Stadium of Delphi

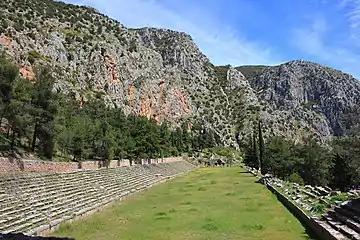
The stadium in Delphi, Greece

The Stadium of Delphi lies on the highest spot of the Archaeological Site of Delphi. It overlooks the sanctuary of Apollo and has a view to the Delphic landscape. It was built either within the second half of the 4th century B.C. or even after the Galatian attacks. Its measured 178 meters in length and knew several refurbishment phases. The Stadium of Delphi is the best preserved ancient stadium in Greece.